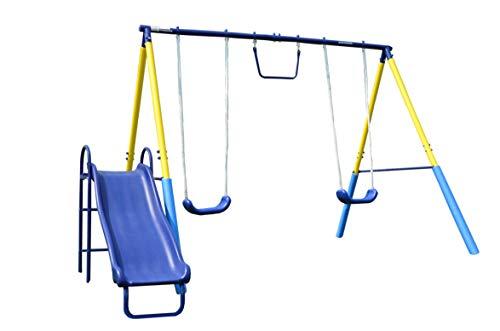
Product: Sportspower My First Metal Swing Set with Slide
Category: Toys & Games | Sports & Outdoor Play | Play Sets & Playground Equipment | Play & Swing Sets
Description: OUTDOOR FUN: Kids outdoor play set with 2 swing seats, 1 trapeze, and 1 slide for up to 4 children at once.
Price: $89.00
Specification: ProductDimensions:89x89x74inches|ItemWeight:60pounds|ShippingWeight:67pounds(Viewshippingratesandpolicies)|ASIN:B01N9CPPW3|Californiaresidents:ClickhereforProposition65warning|Itemmodelnumber:MSC-4070-BM|Manufacturerrecommendedage:24months-11years